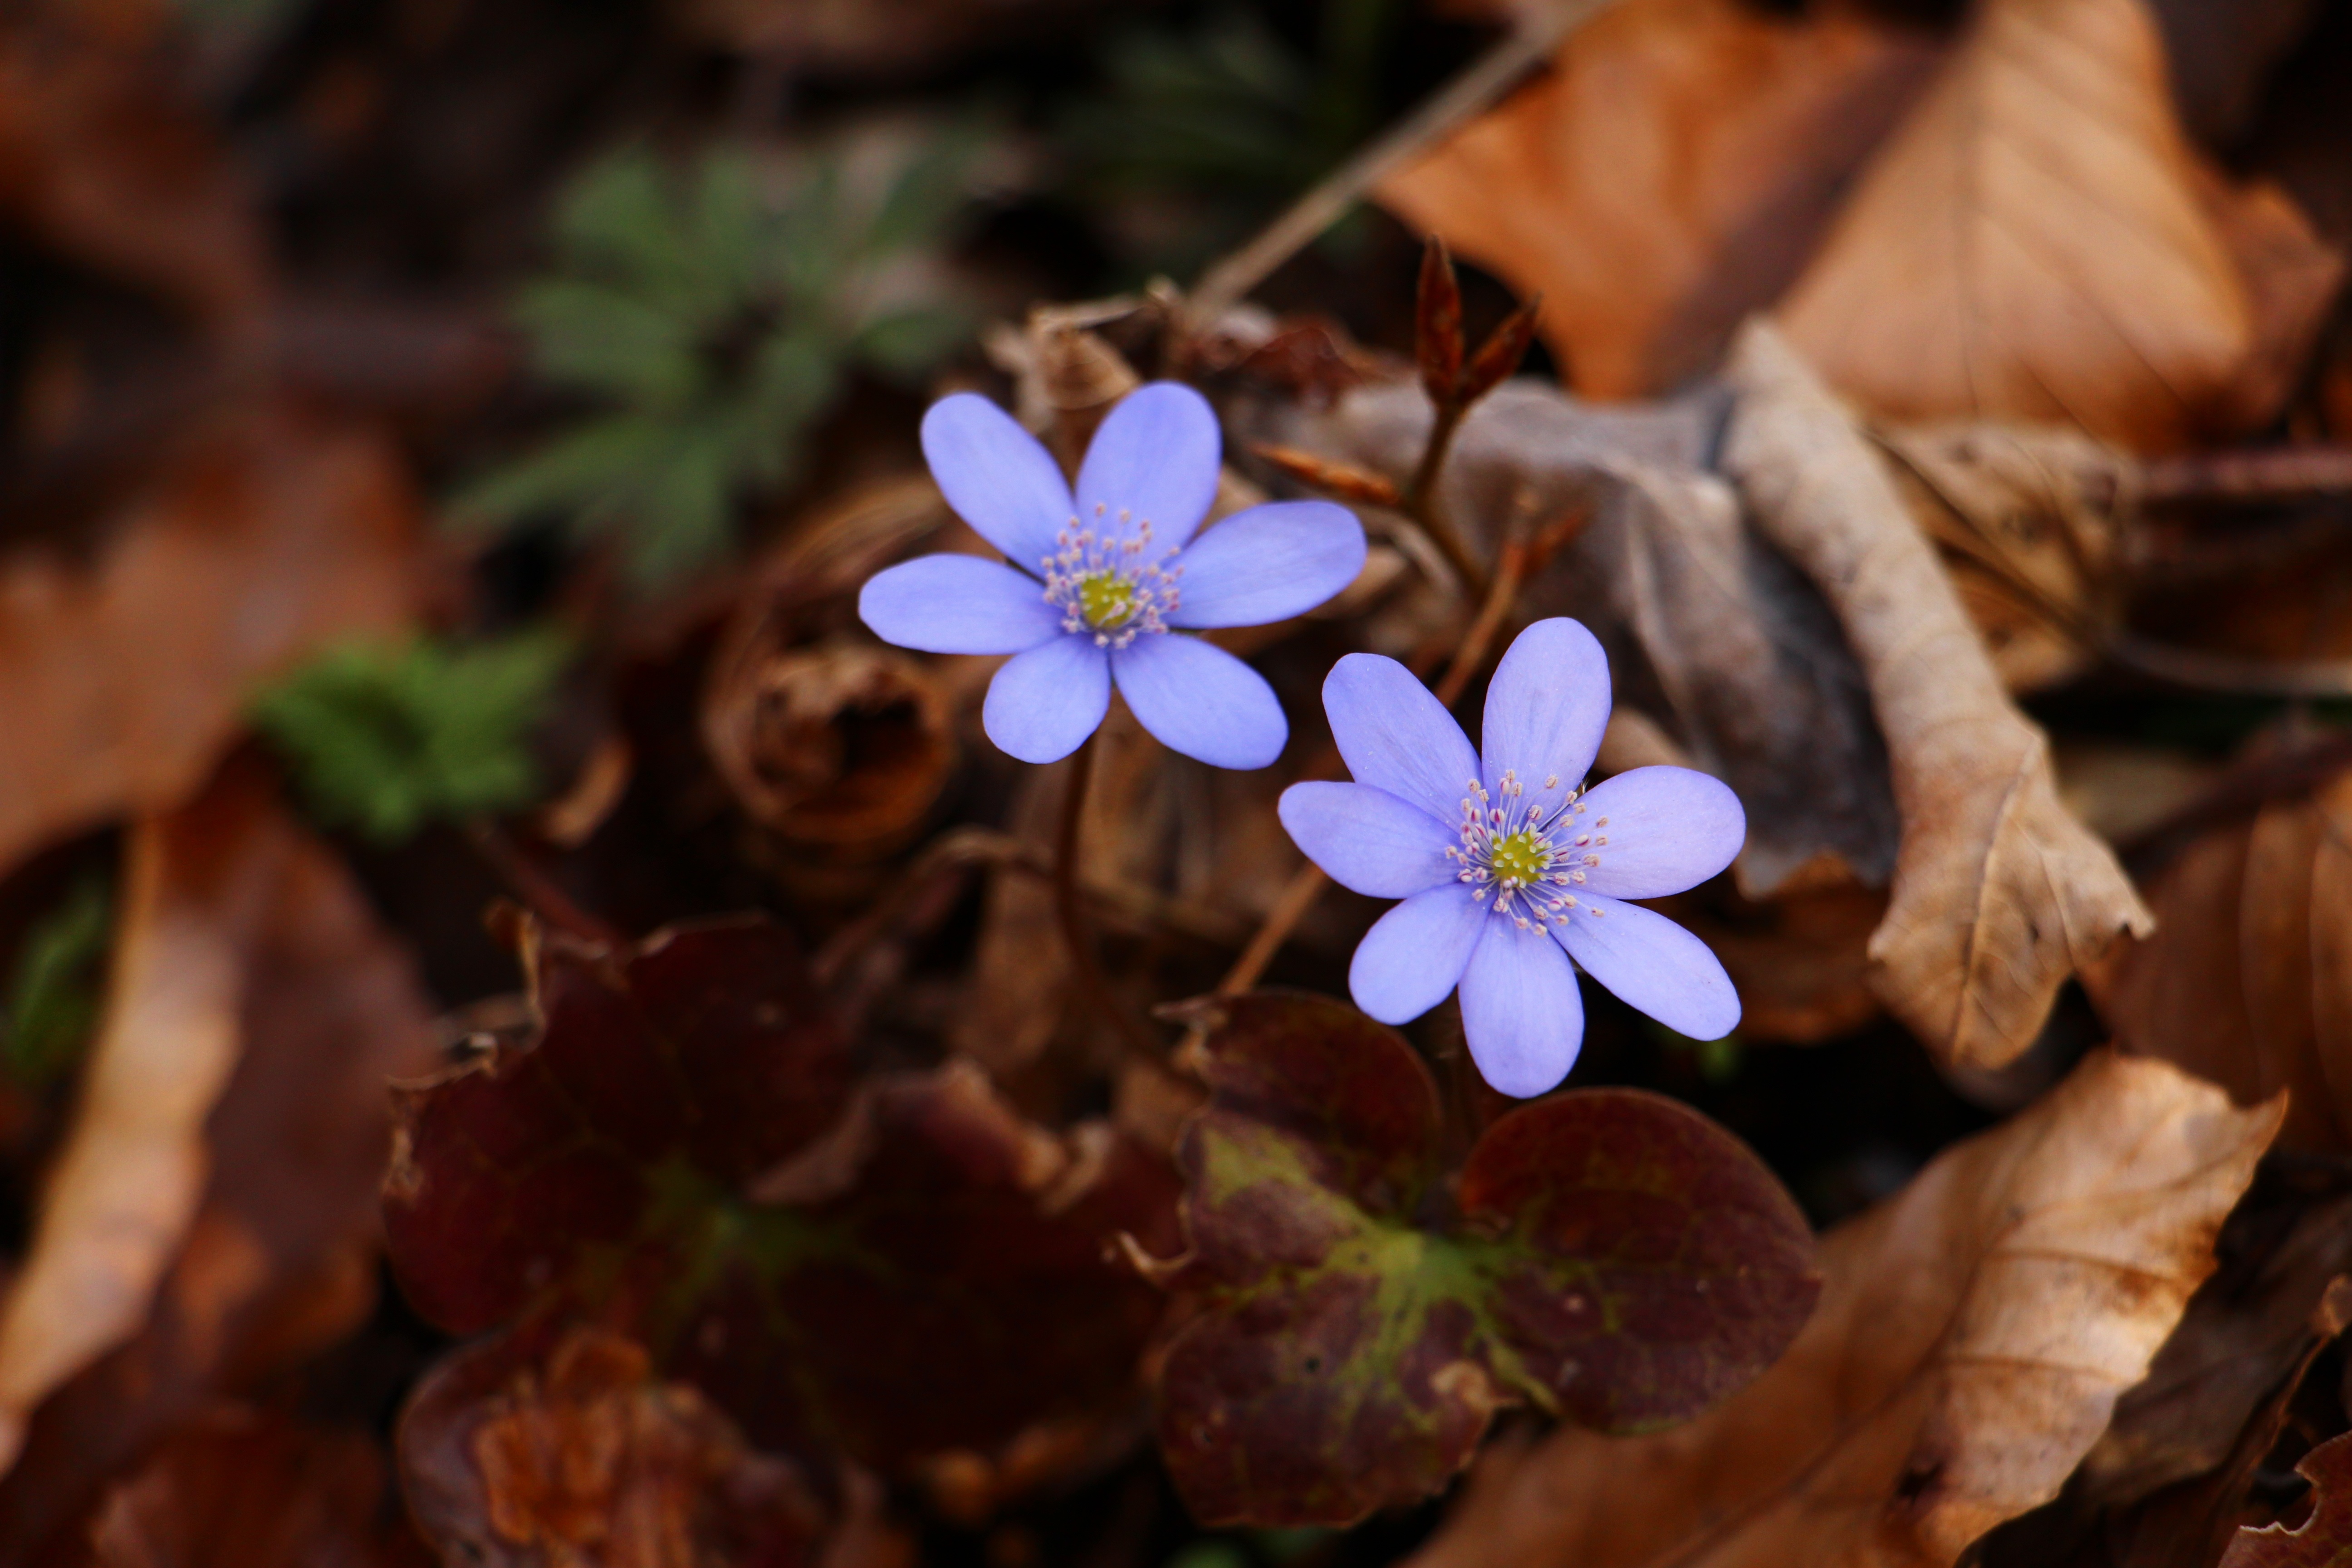
nature, forest, plant, leaf, flower, petal, spring, autumn, brown, botany, blue, flora, wildflower, close up, macro photography, flowering plant, liverwort, land plant, liverleaf